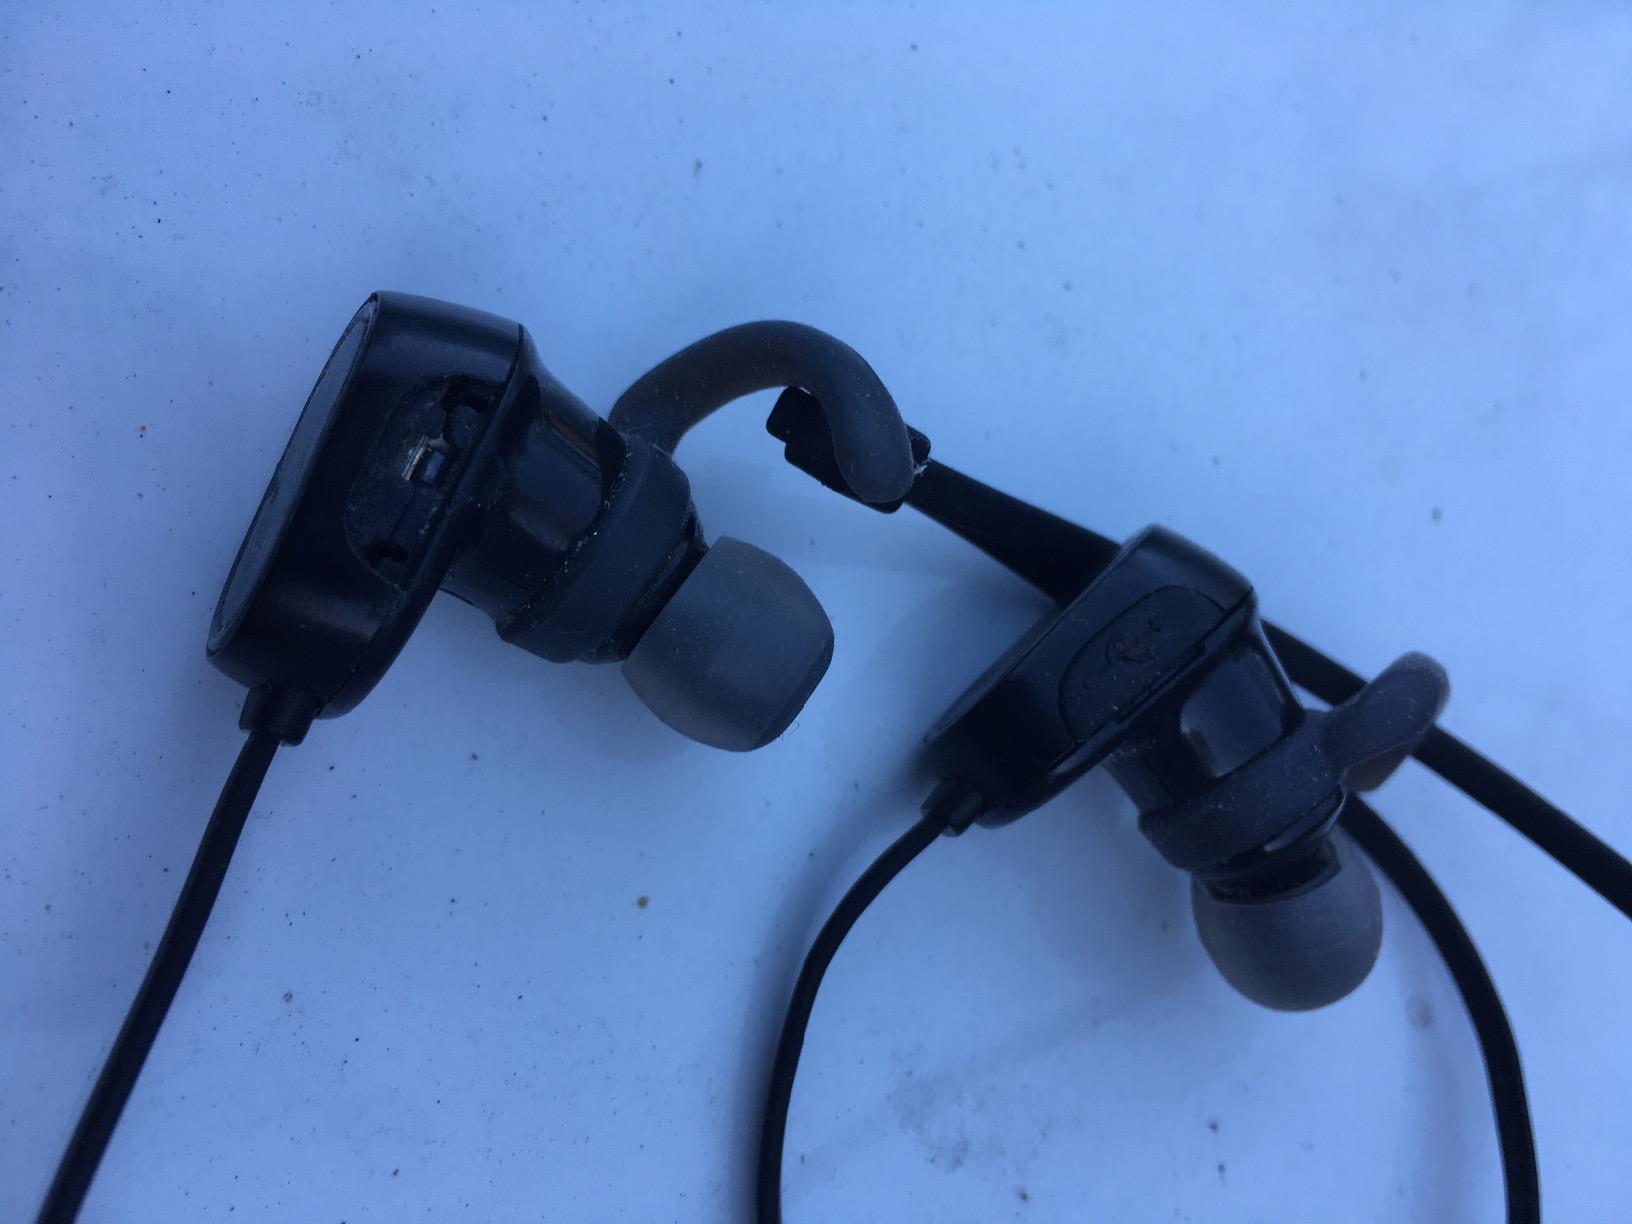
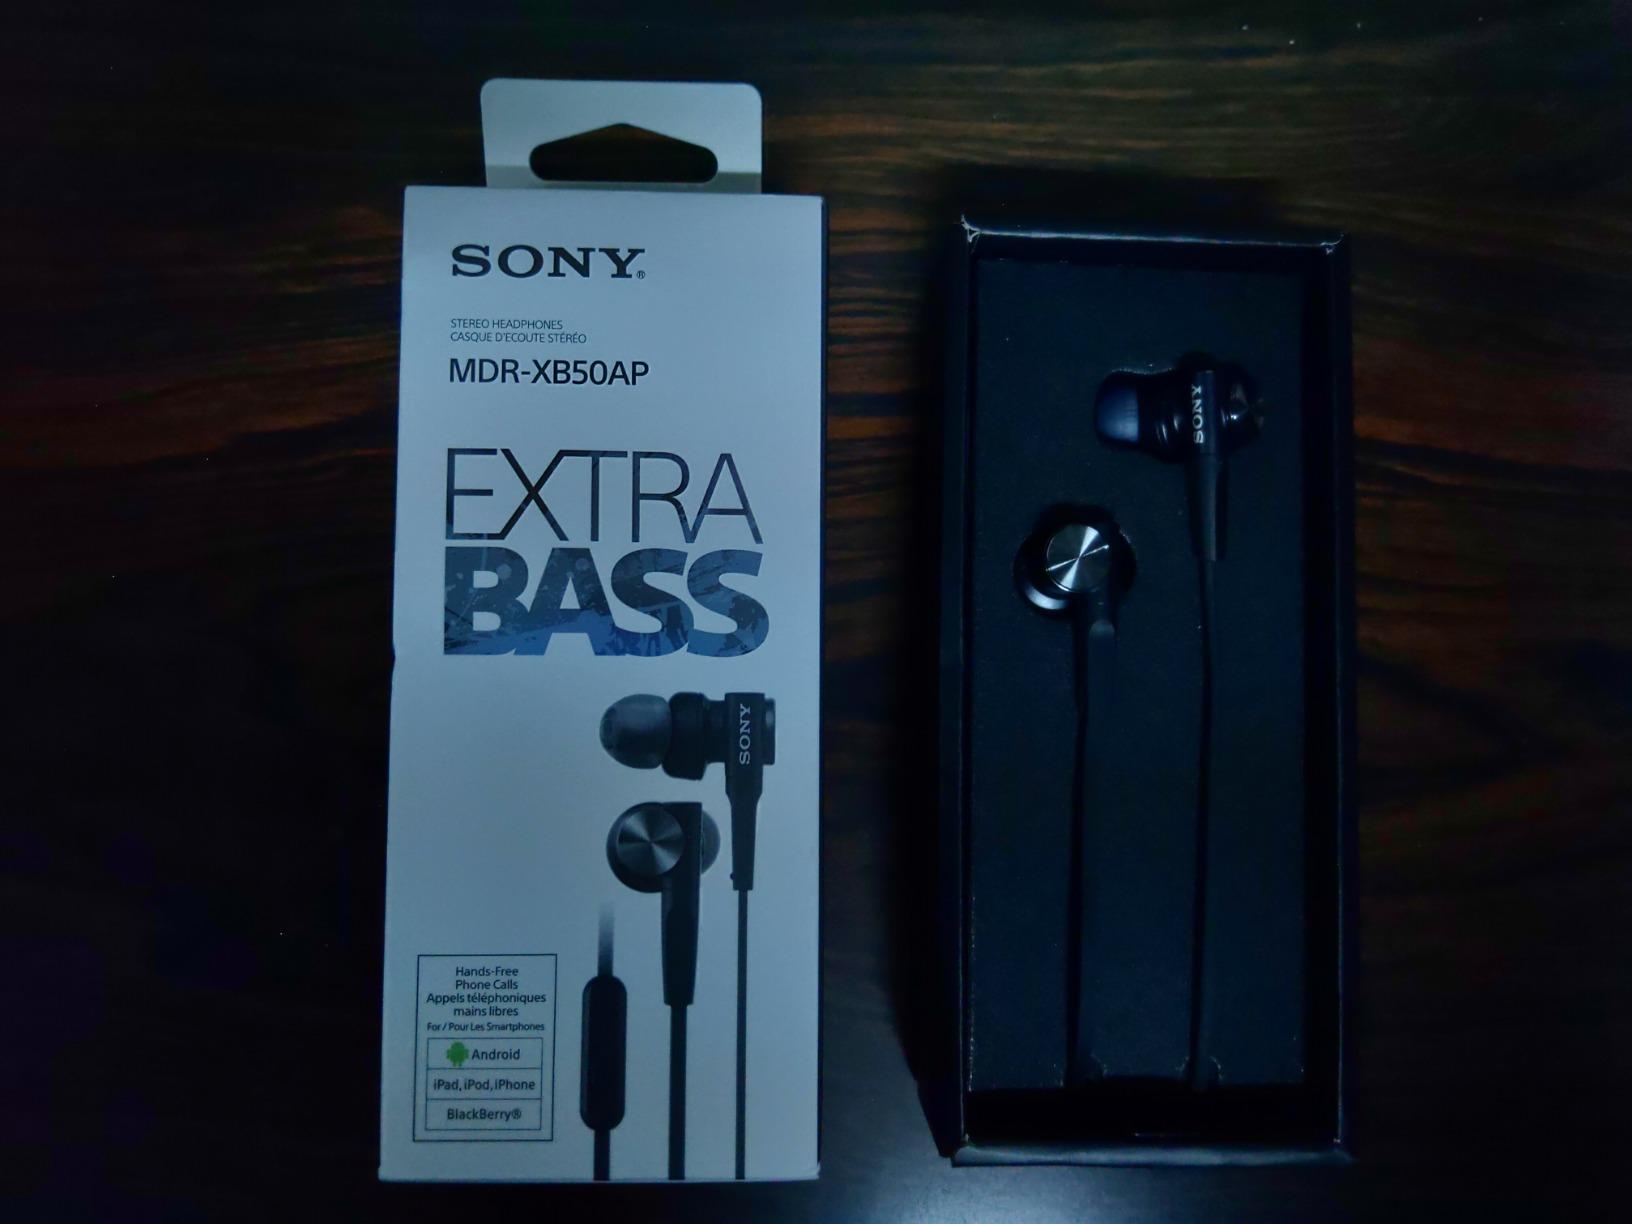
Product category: headphones
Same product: no